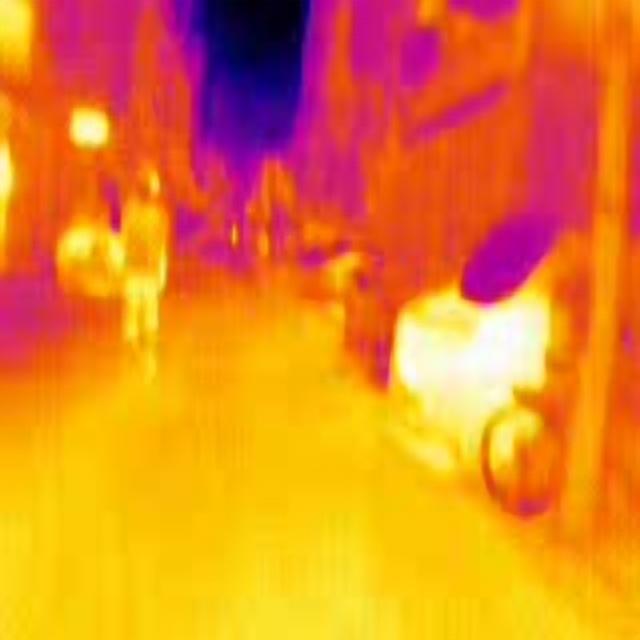
Detected objects:
label: person